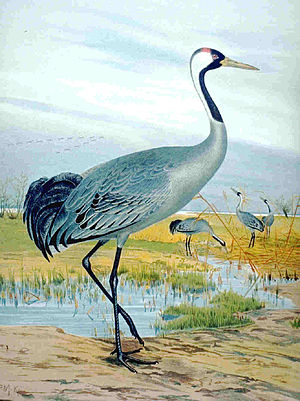
Tranefugle
Trane (Grus grus)
Trane (Grus grus)
Tranefugle er en orden i dyreklassen fugle, hvis taksonomi er meget omdiskuteret.